Melissa Rivers

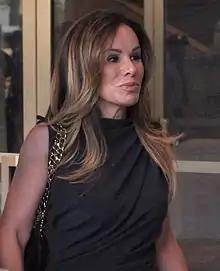
Rivers during New York Fashion Week in 2012

Melissa Warburg Rosenberg (born January 20, 1968), known professionally as Melissa Rivers, is an American television host and actress. She is the only child of comedian Joan Rivers and producer Edgar Rosenberg.